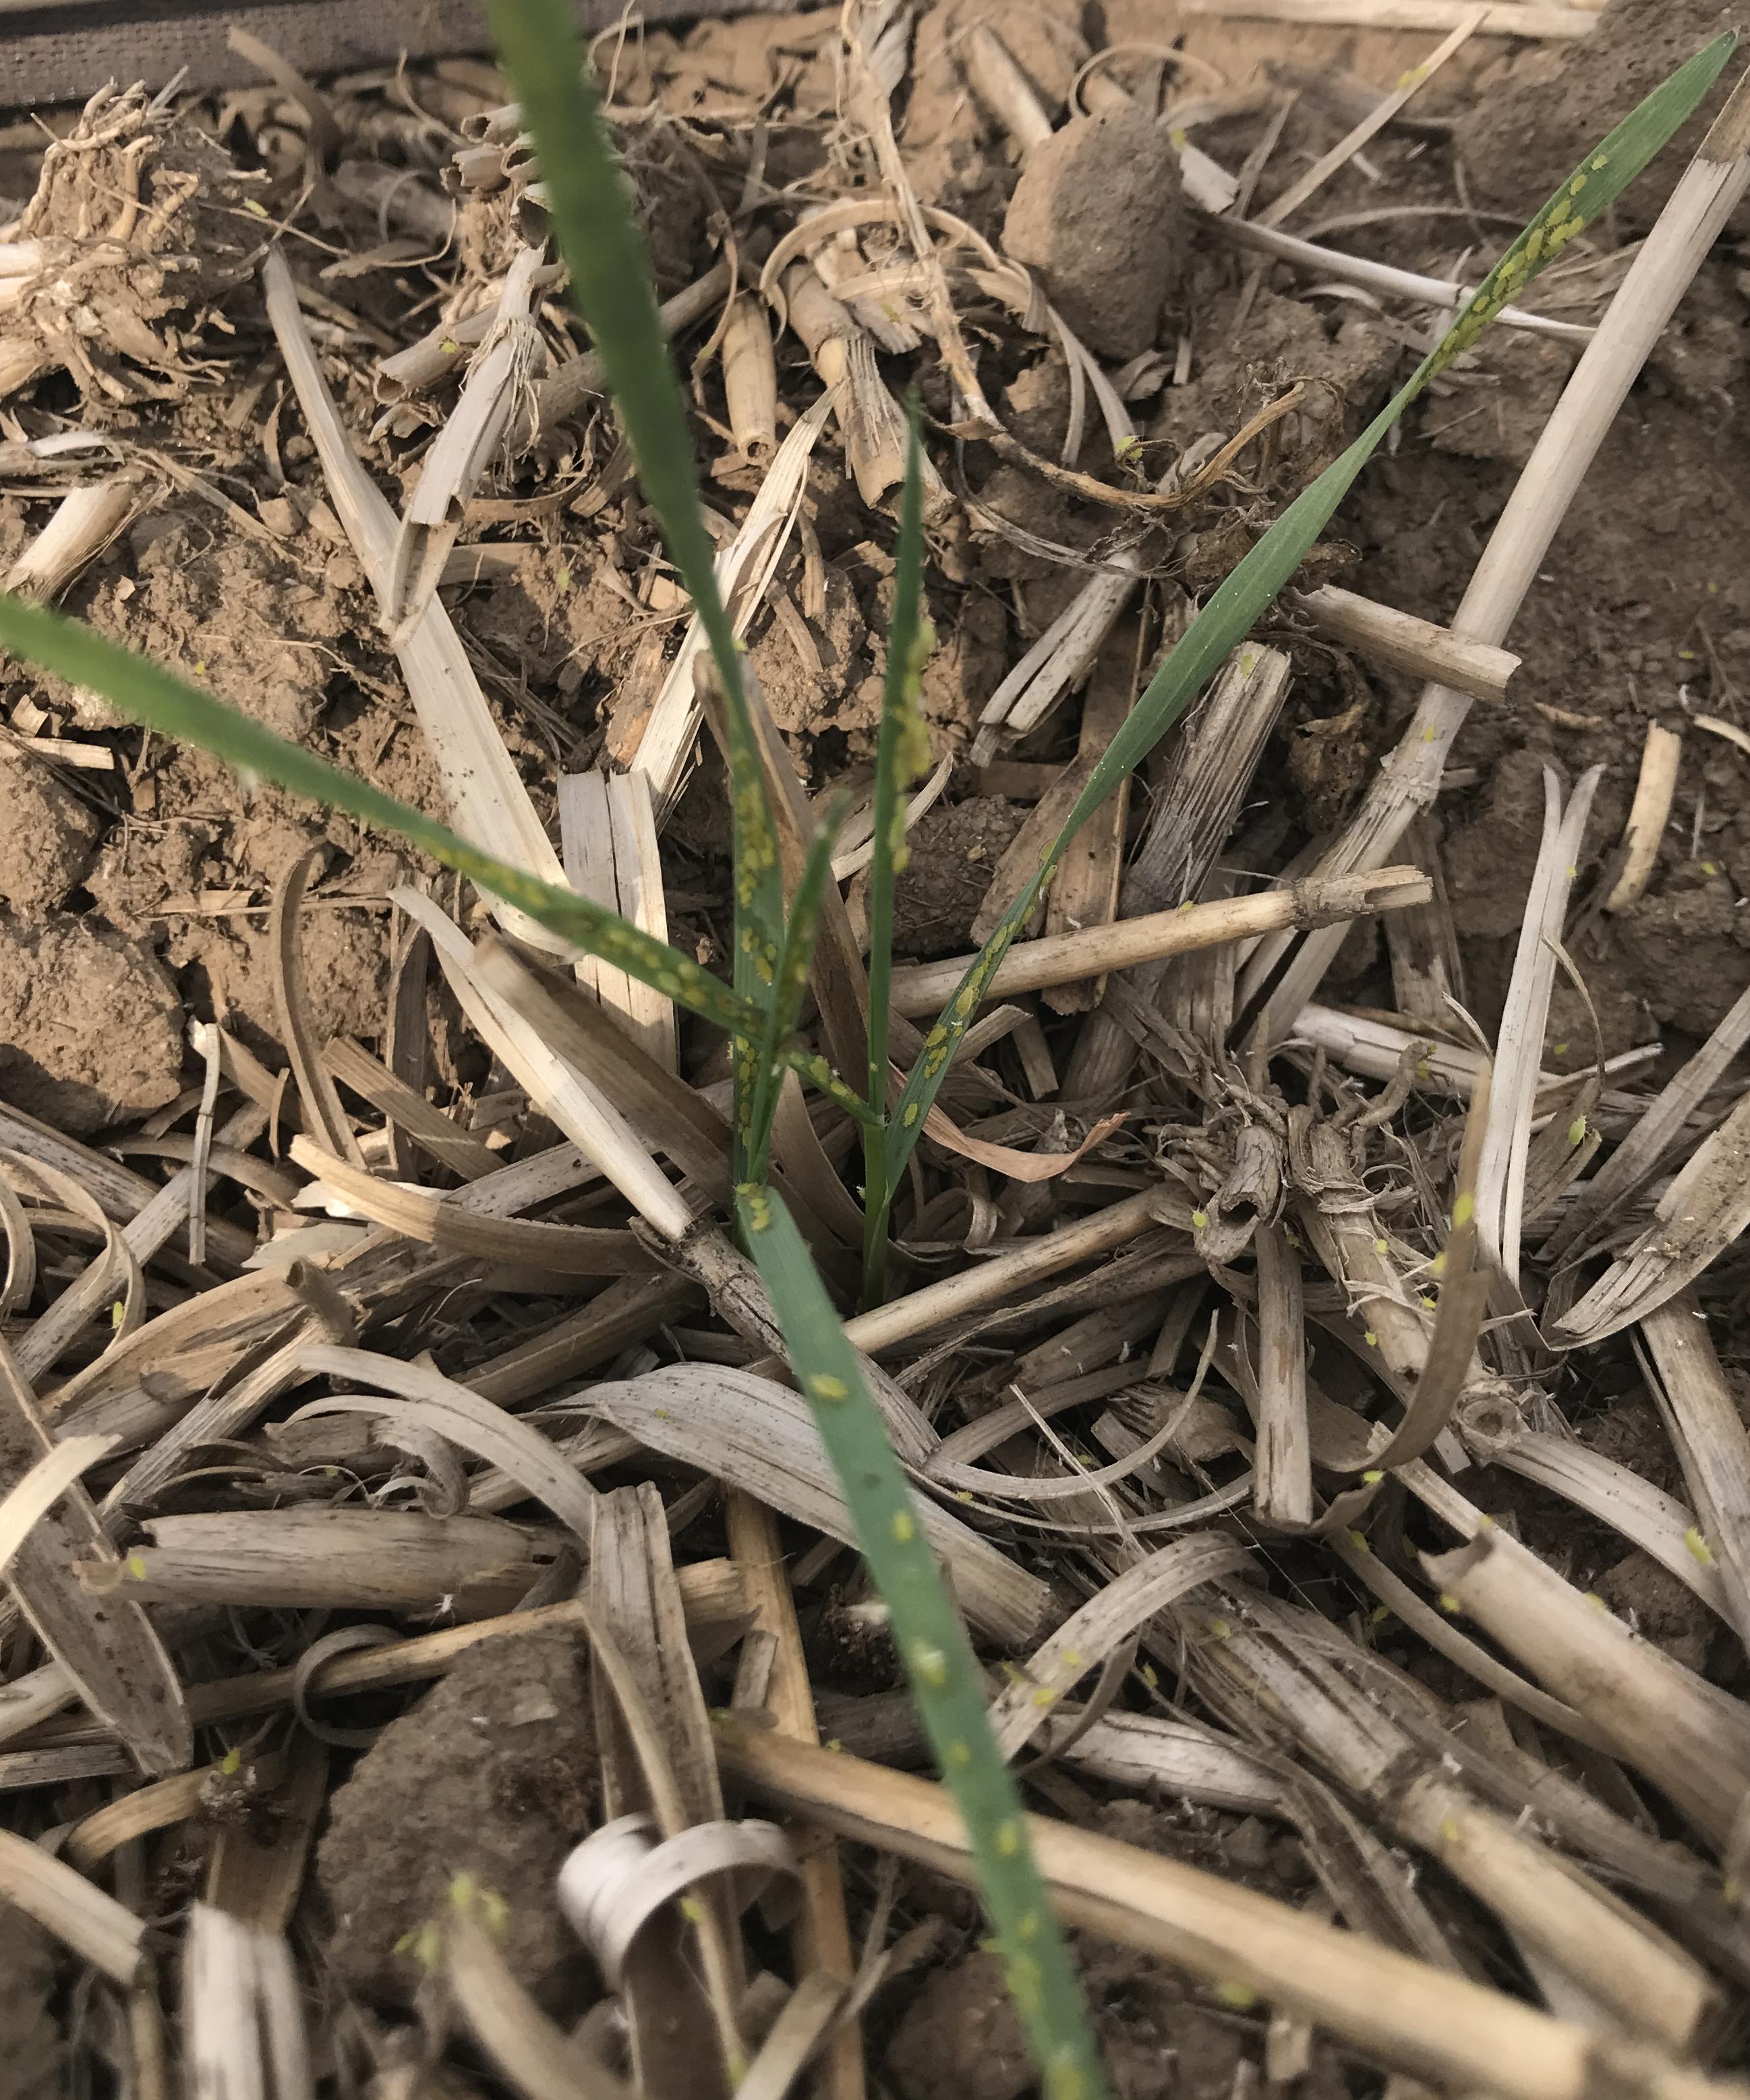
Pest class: cereal_grass_aphid